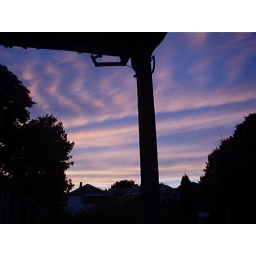
Taken from my bedroom window around 6pm.